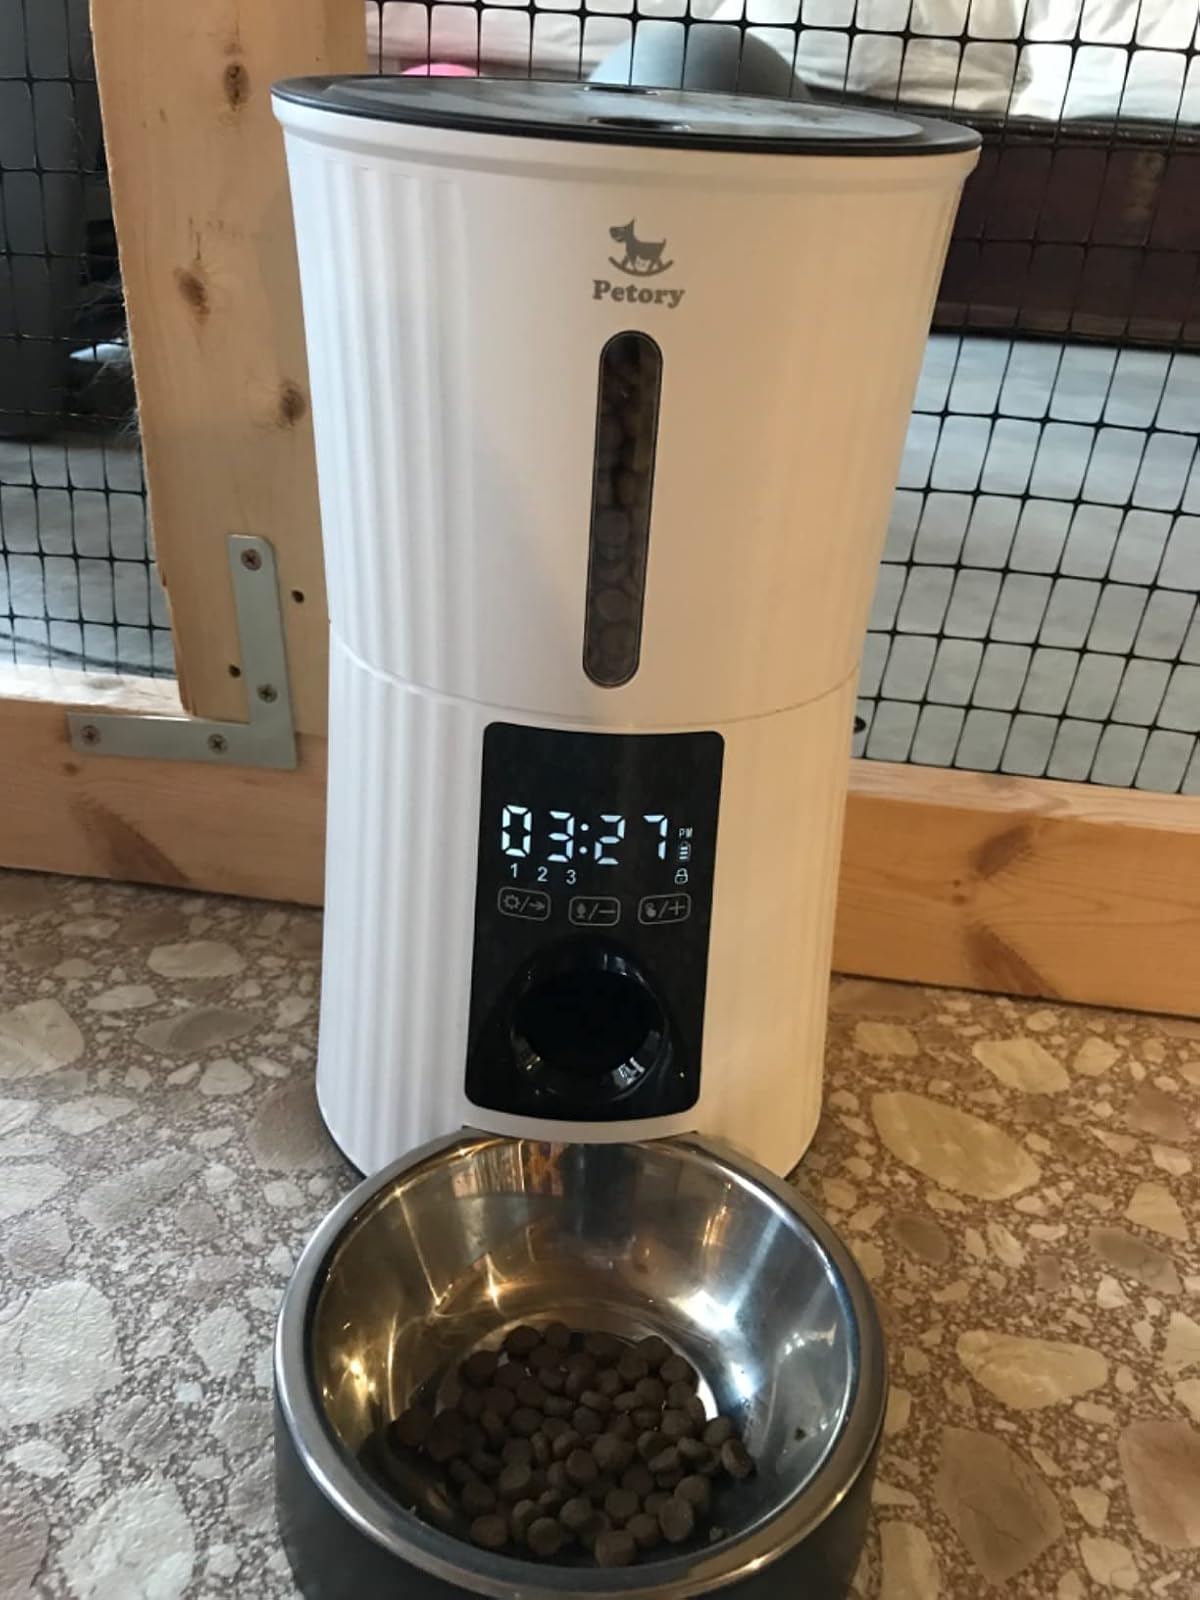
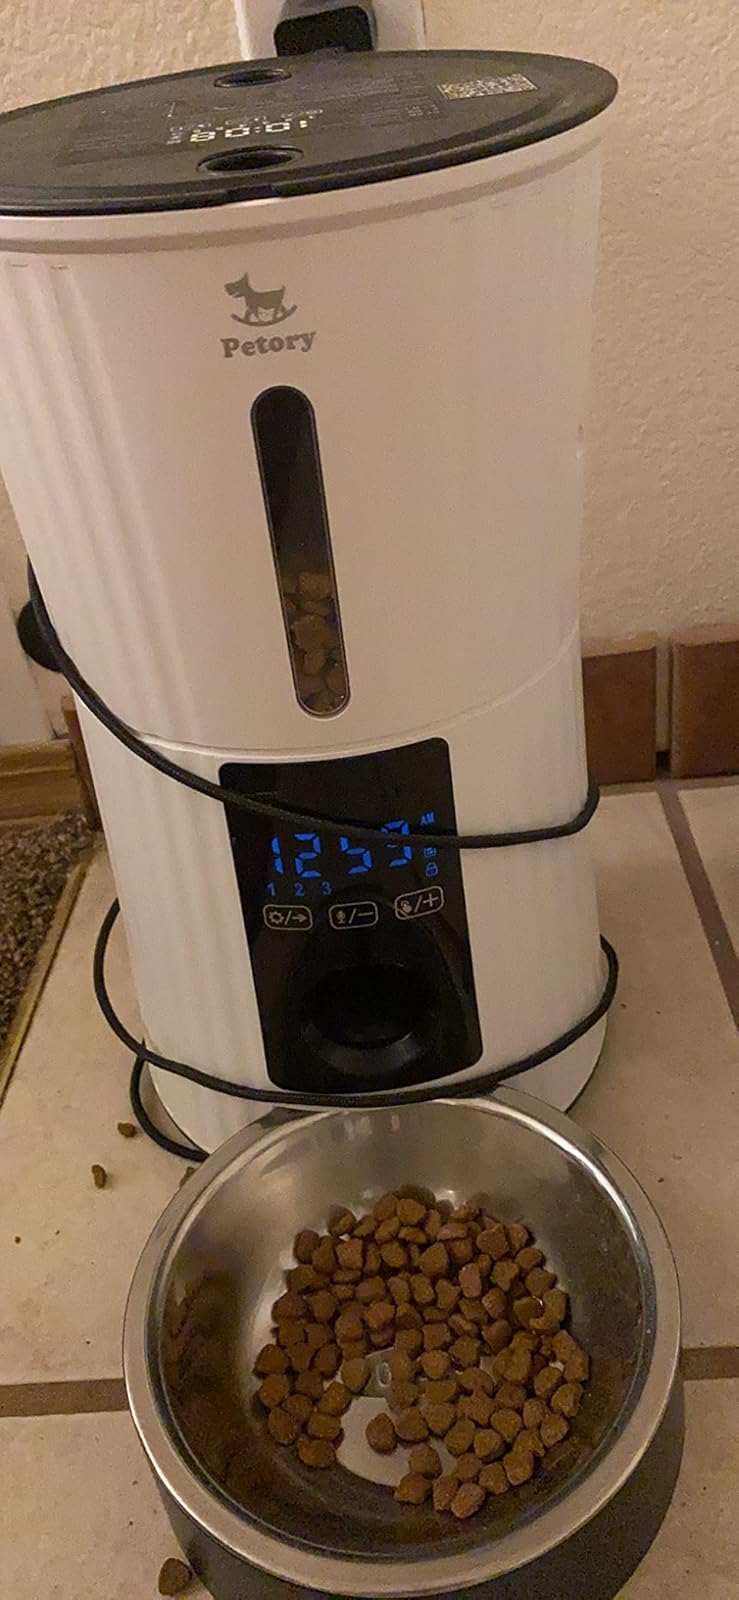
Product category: items_feeder
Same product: yes